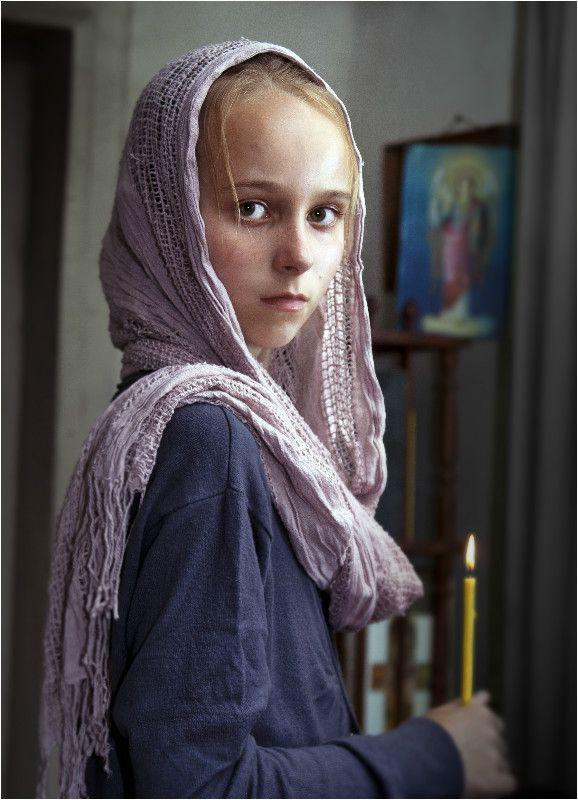
love the serious look on her face .
Relation: Subjective